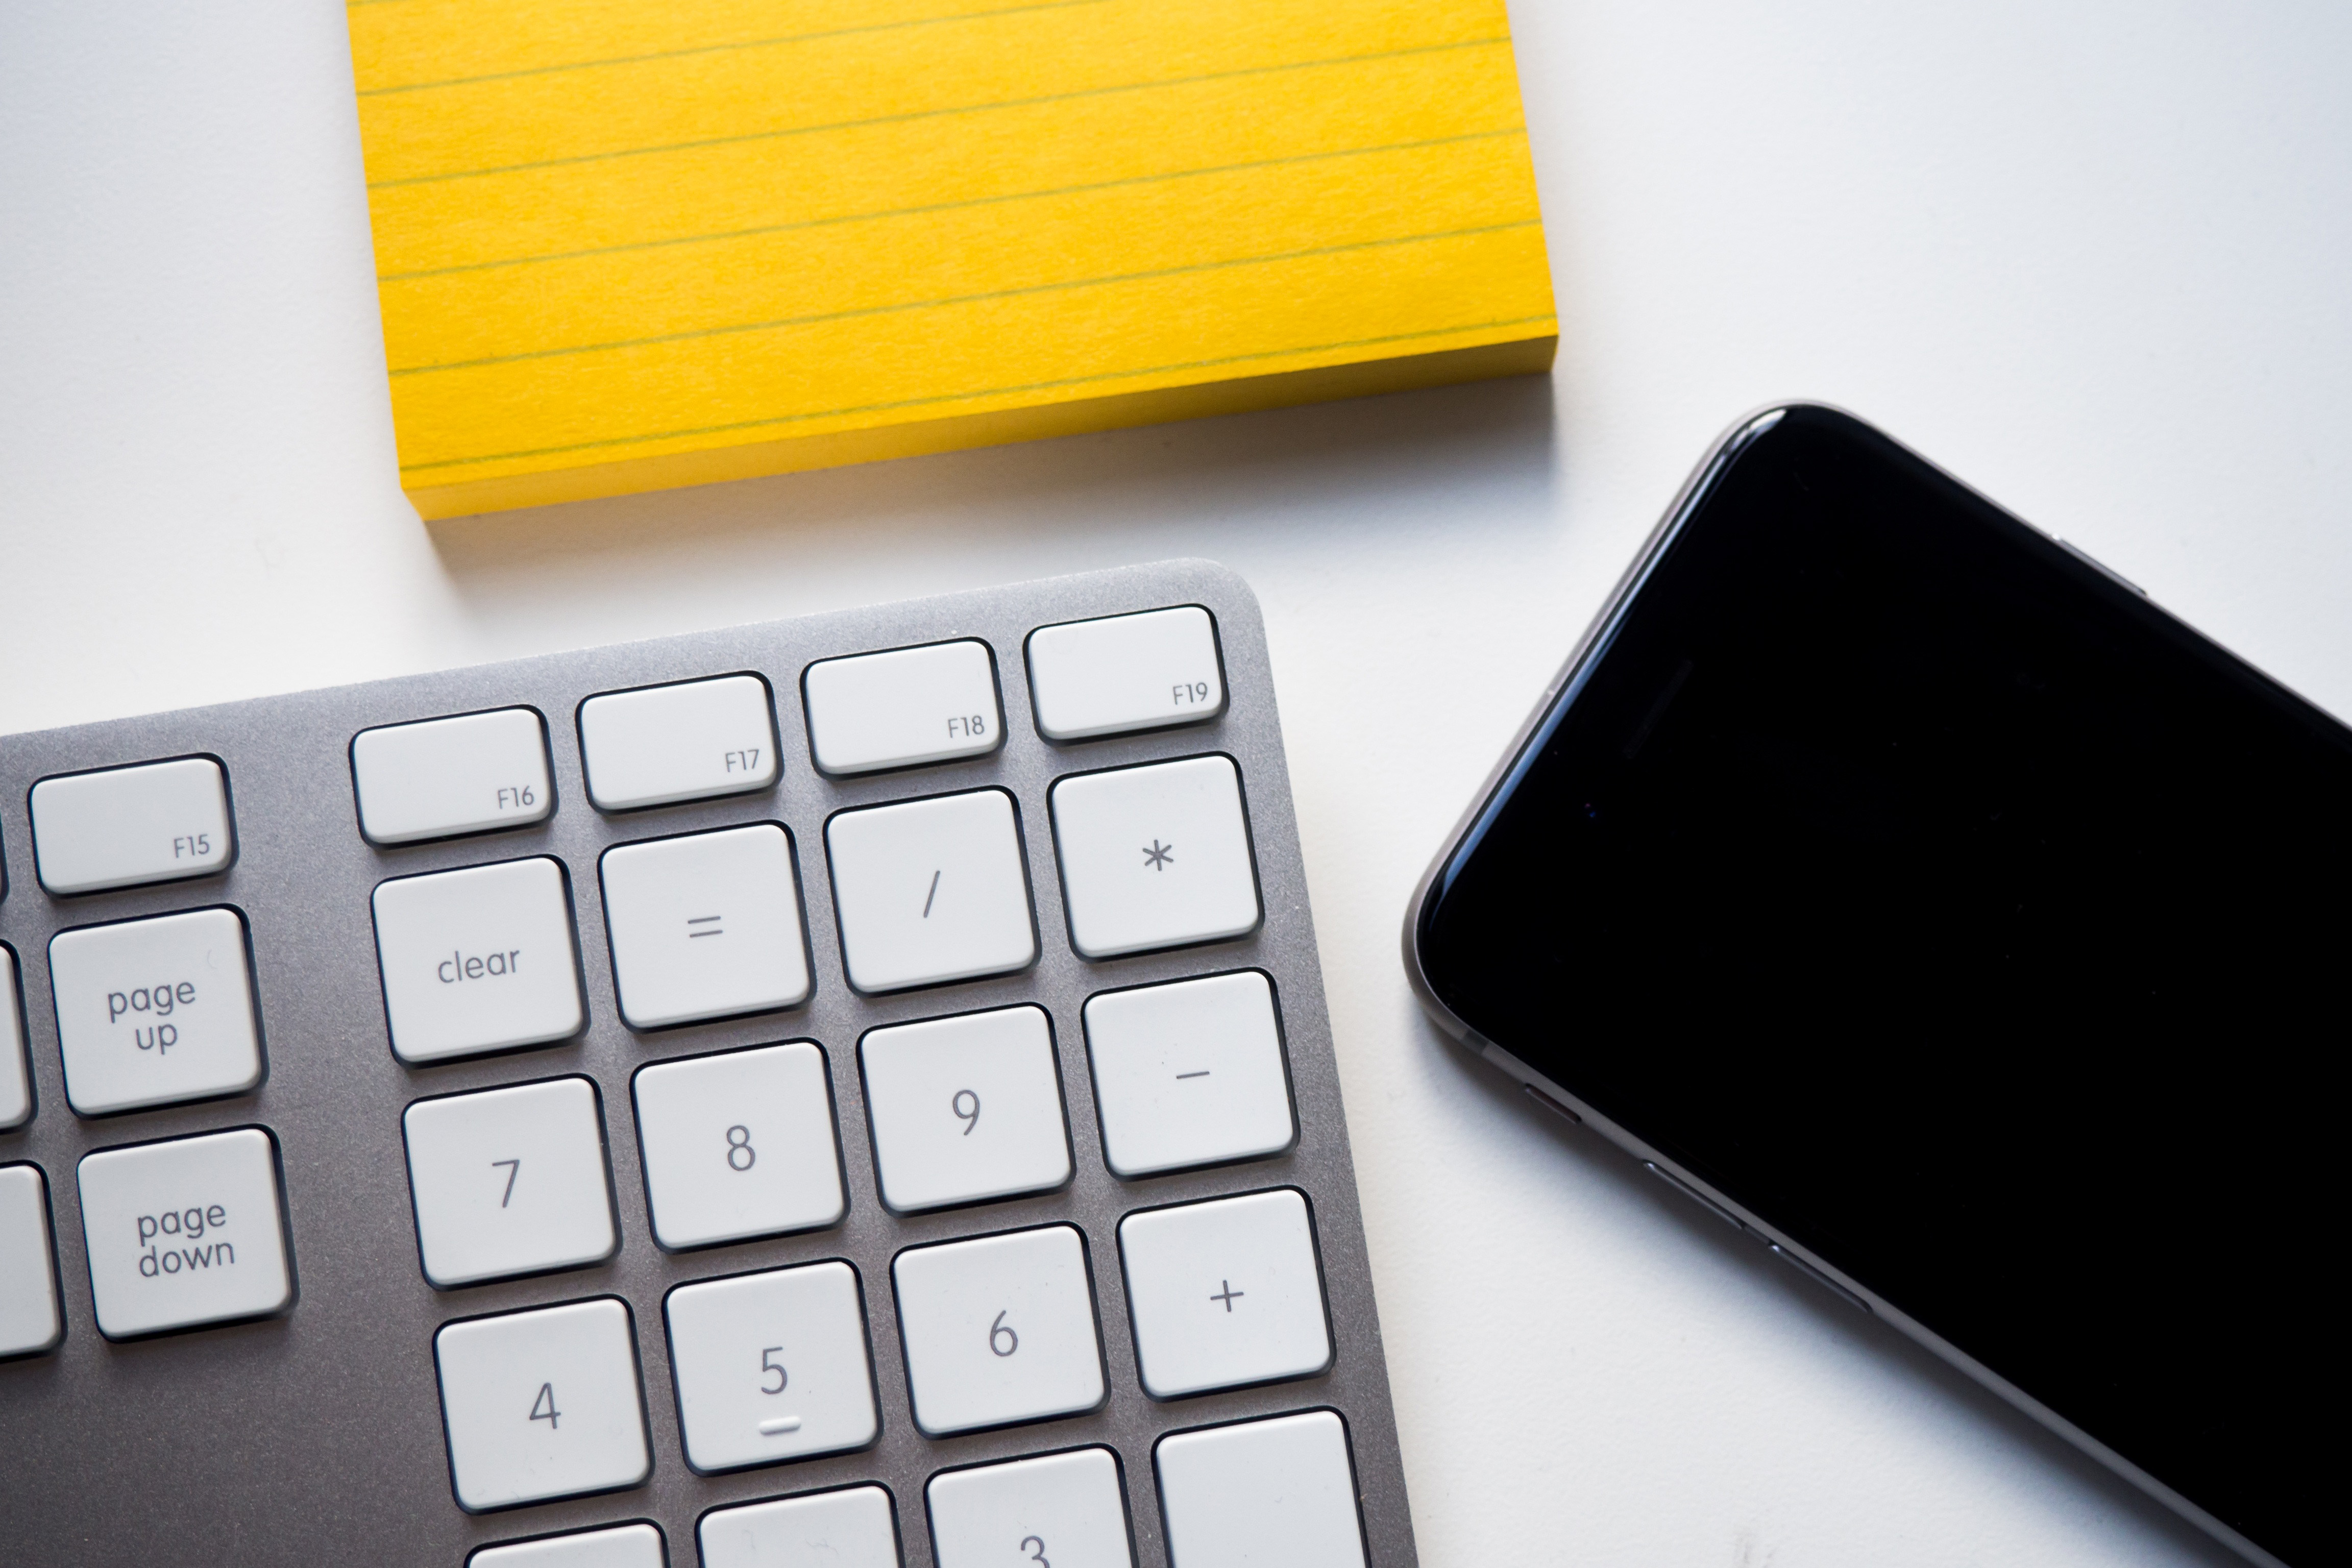
computer keyboard, electronic device, technology, input device, space bar, computer component, laptop, peripheral, numeric keypad, office equipment, computer, gadget, calculator, touchpad